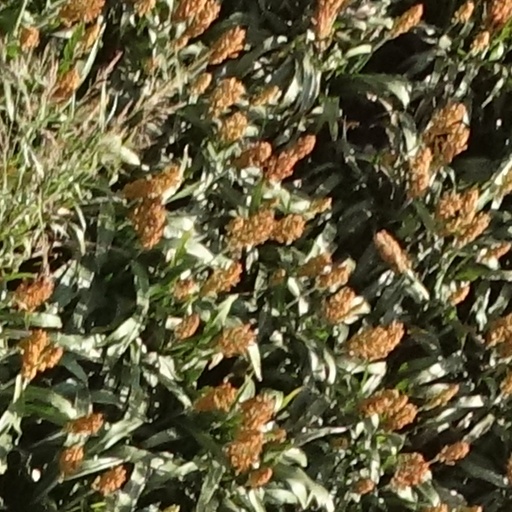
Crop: sorghum